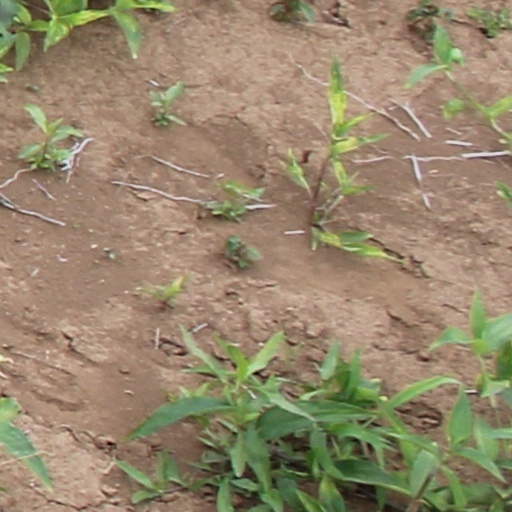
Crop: wheat